Pierre Brandebourg

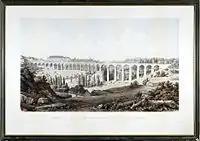
Pierre Brandebourg: Lithographic drawing of Viaduc de Luxembourg (c. 1861)

Although Brandebourg was recognized as a competent artist with his paintings of men at work and scenes of the harbour in Antwerp or the steel factories of Luxembourg, he had difficulty in making a living from art alone. He therefore turned to photography, opening Luxembourg's first photographic studio on the Fish Market. As a result of the care he took with composition and lighting, having one's portrait taken ""chez Brandebourg"" became increasingly popular.